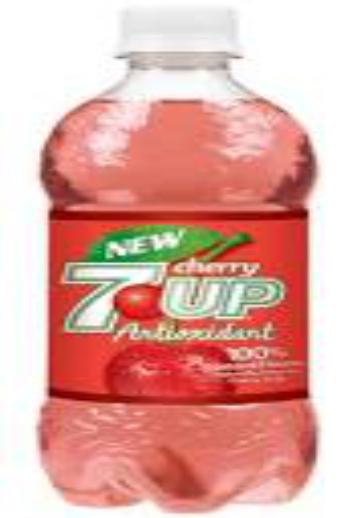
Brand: Cherry 7Up
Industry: Food